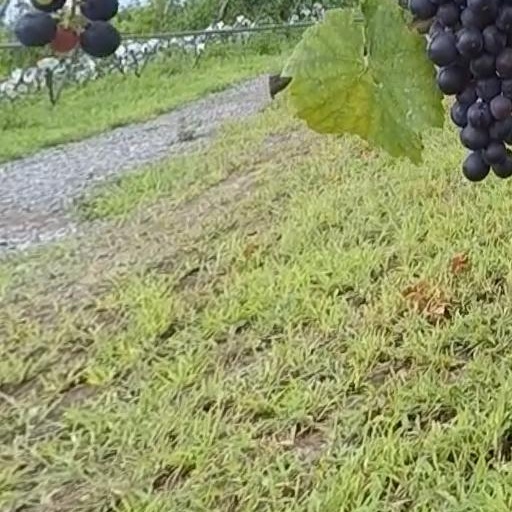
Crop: grape